Tretyakov Gallery

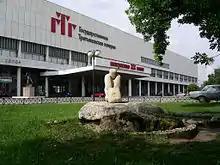

In 1956, in honor of the 100th anniversary of the Tretyakov Gallery, the Alexander Ivanov Hall was completed.